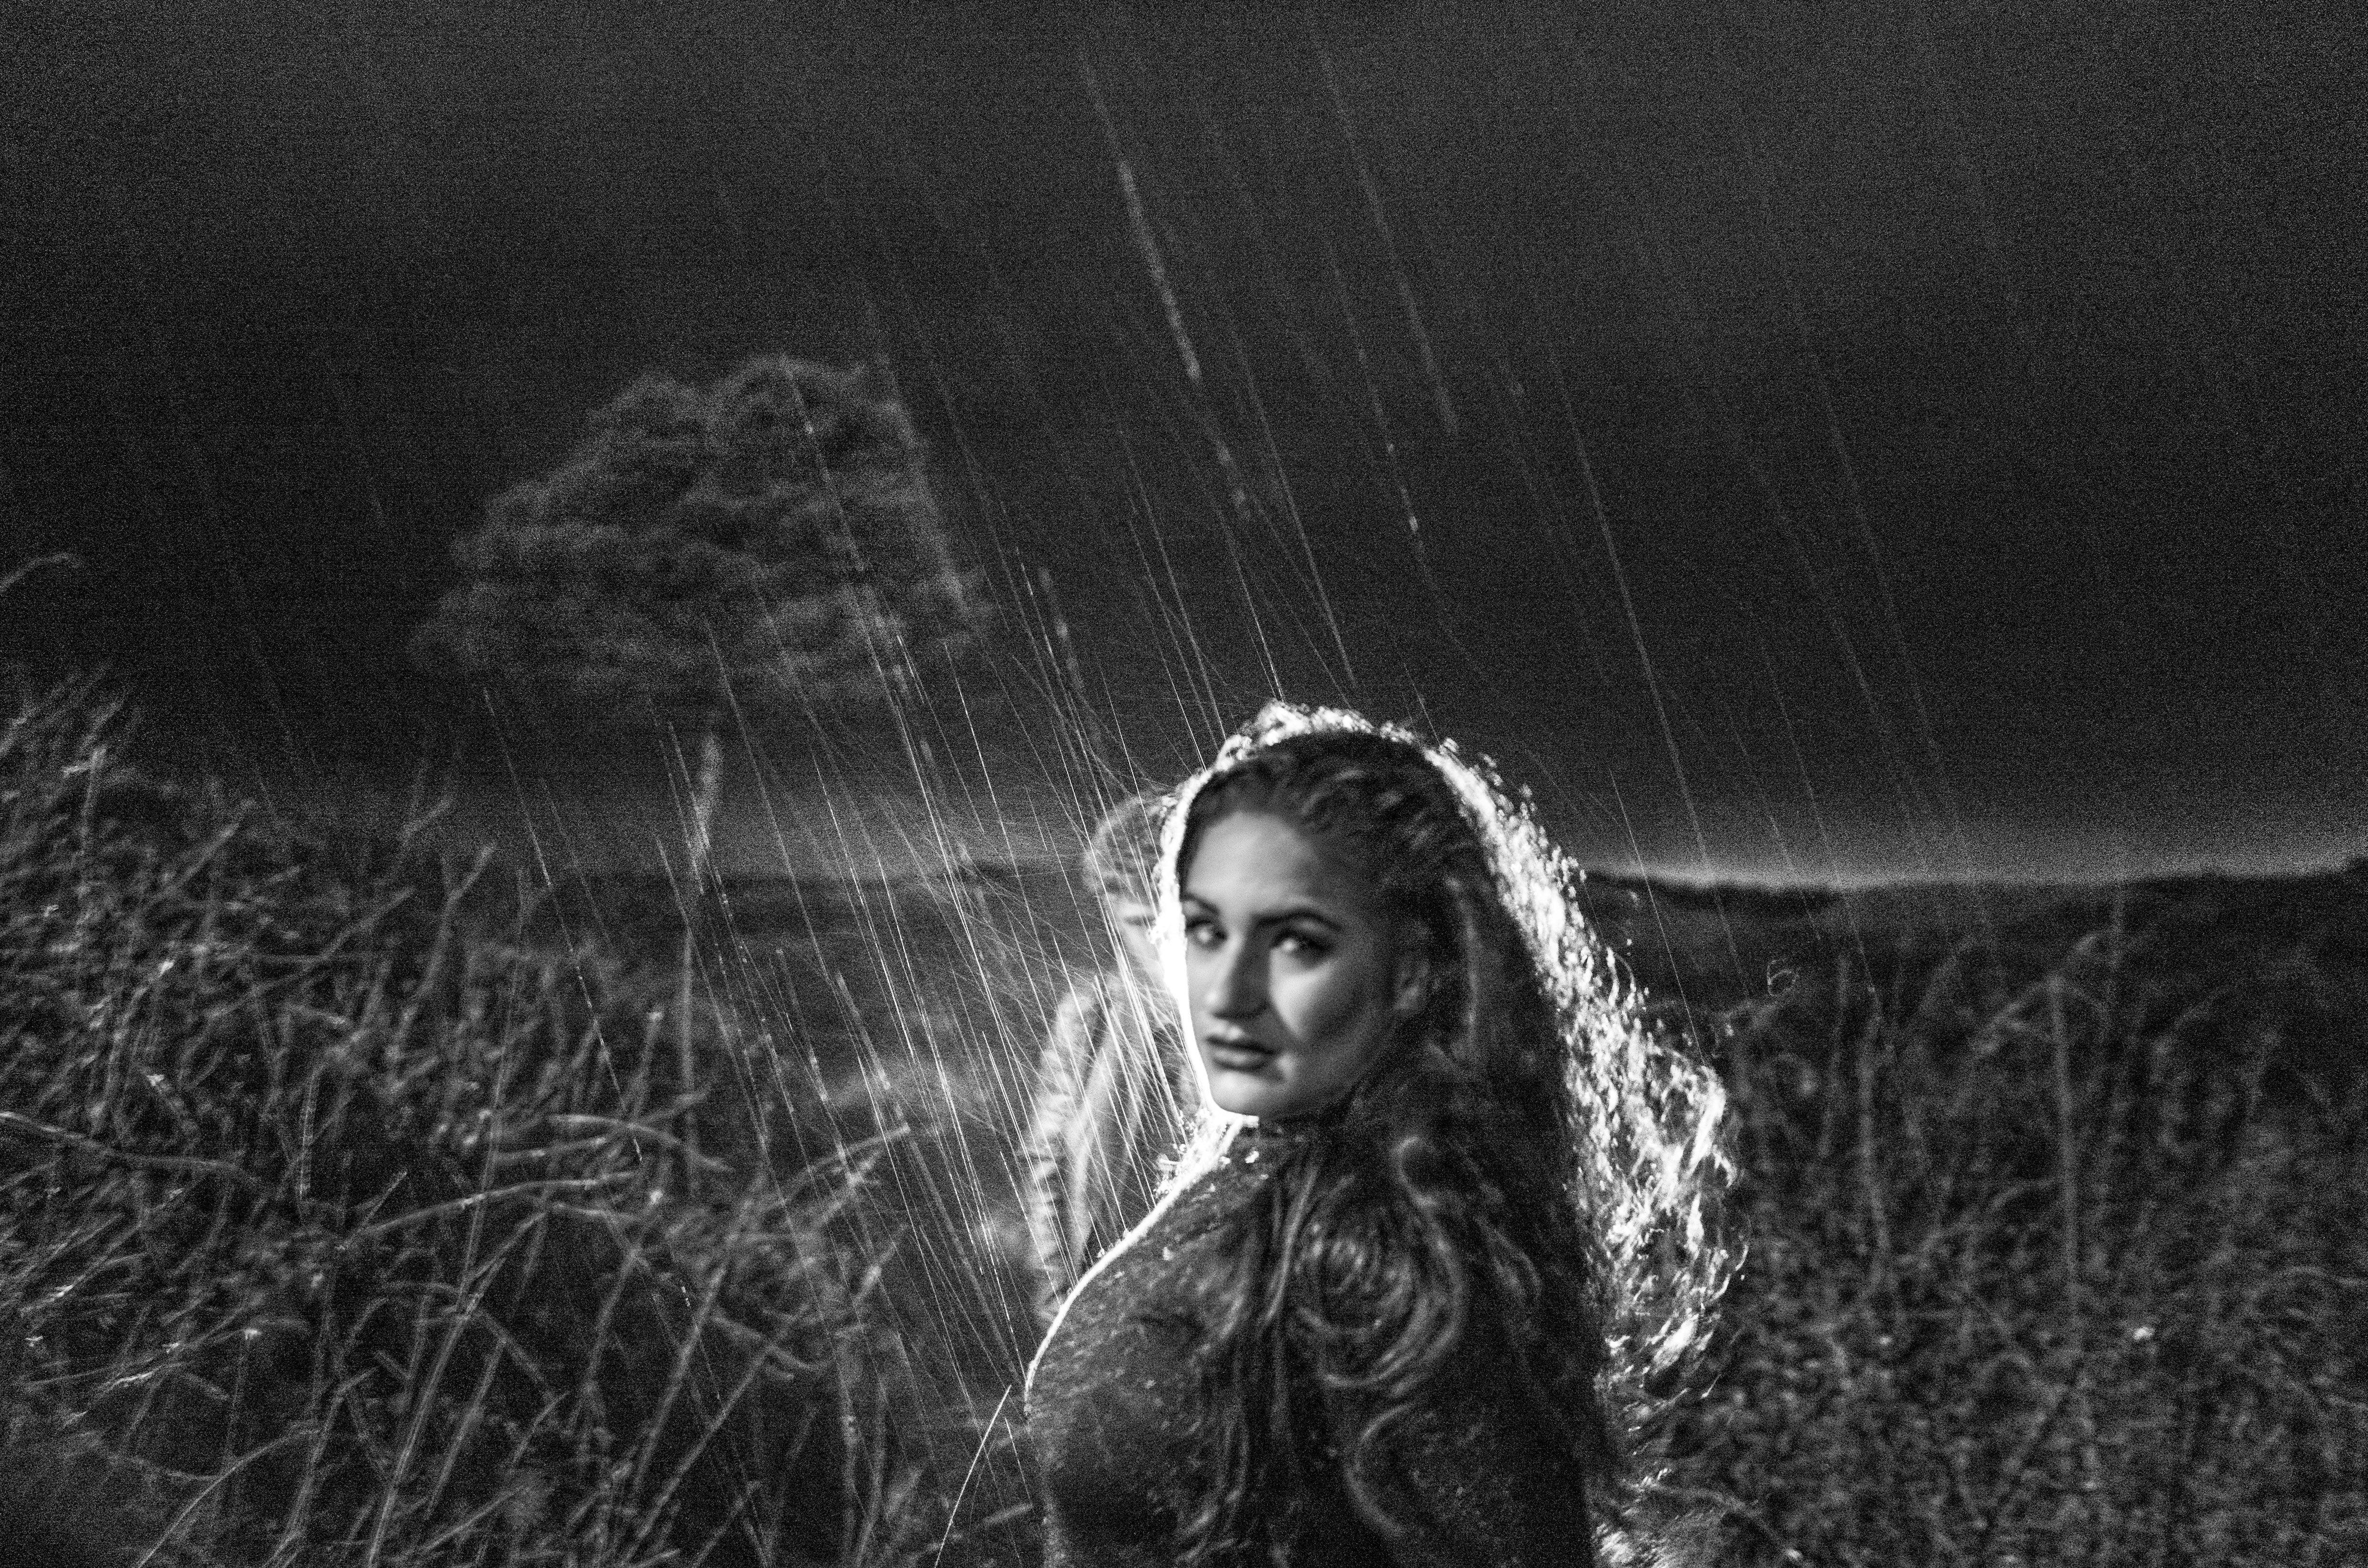
light, black and white, photography, sunlight, darkness, black, monochrome, photograph, monochrome photography, film noir